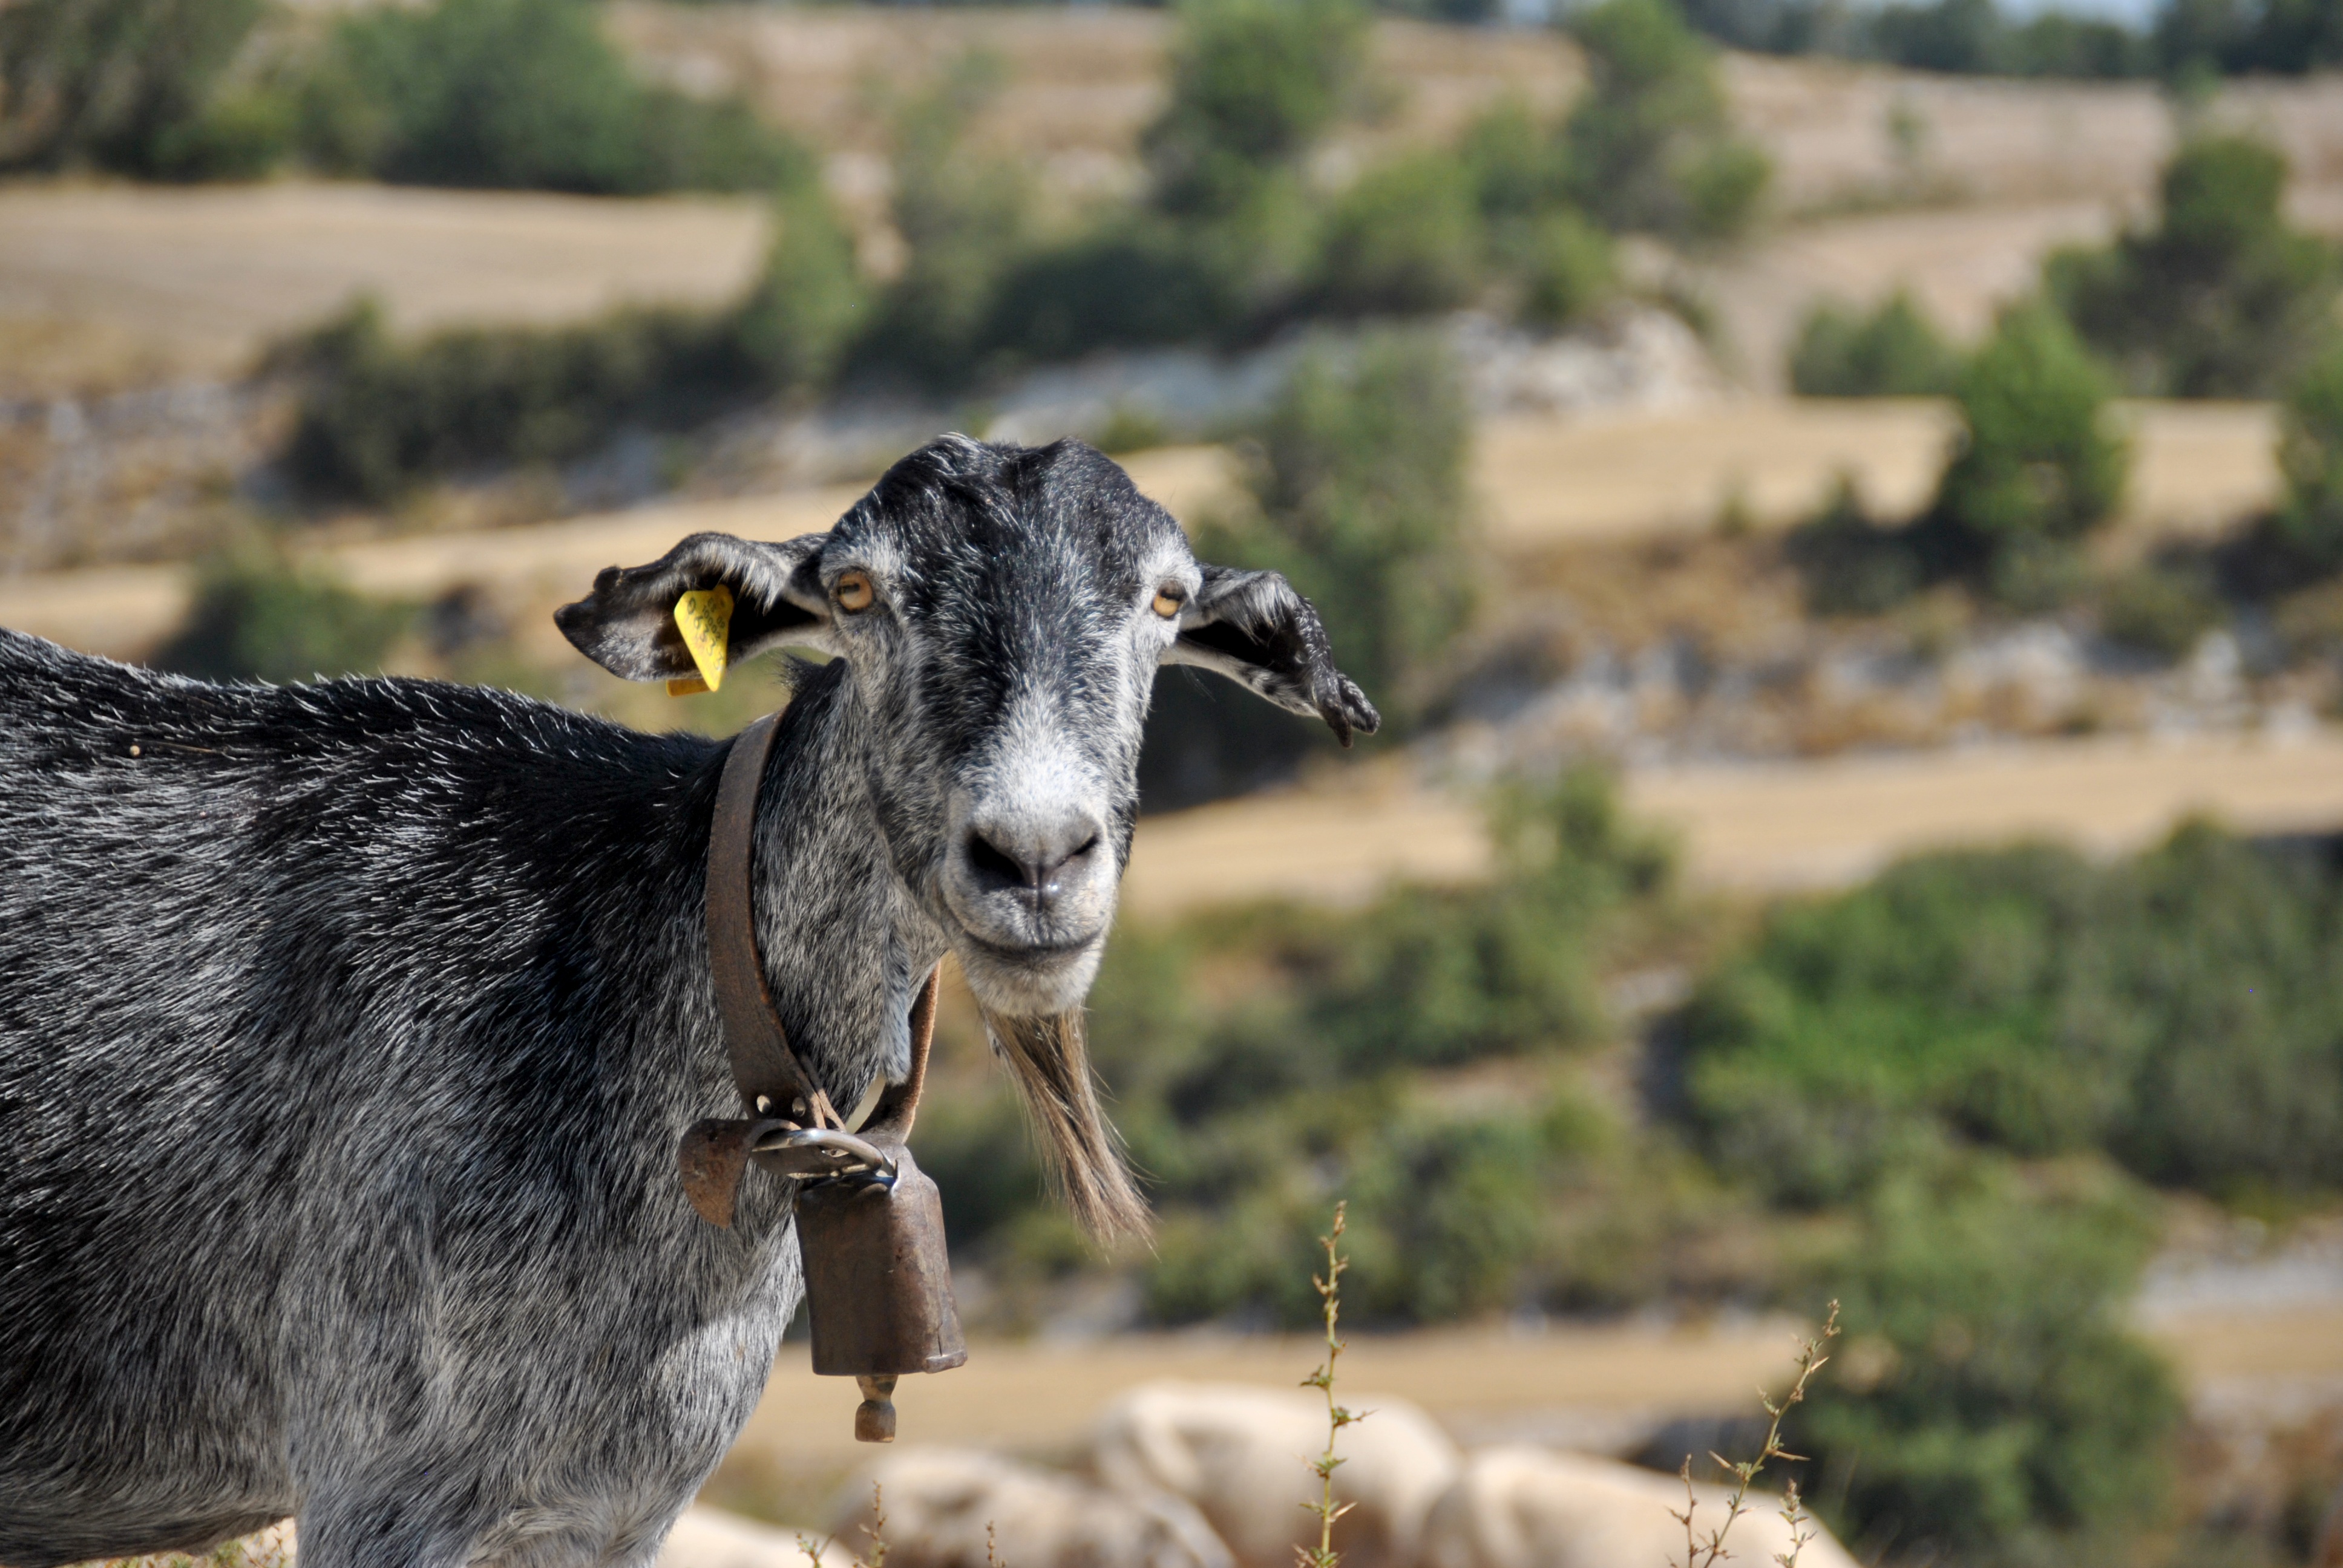
nature, farm, kid, animal, flock, wildlife, goat, horn, pasture, livestock, sheep, mammal, wool, fauna, lamb, goats, farm animal, vertebrate, sheeps, rural area, cowbell, cow goat family